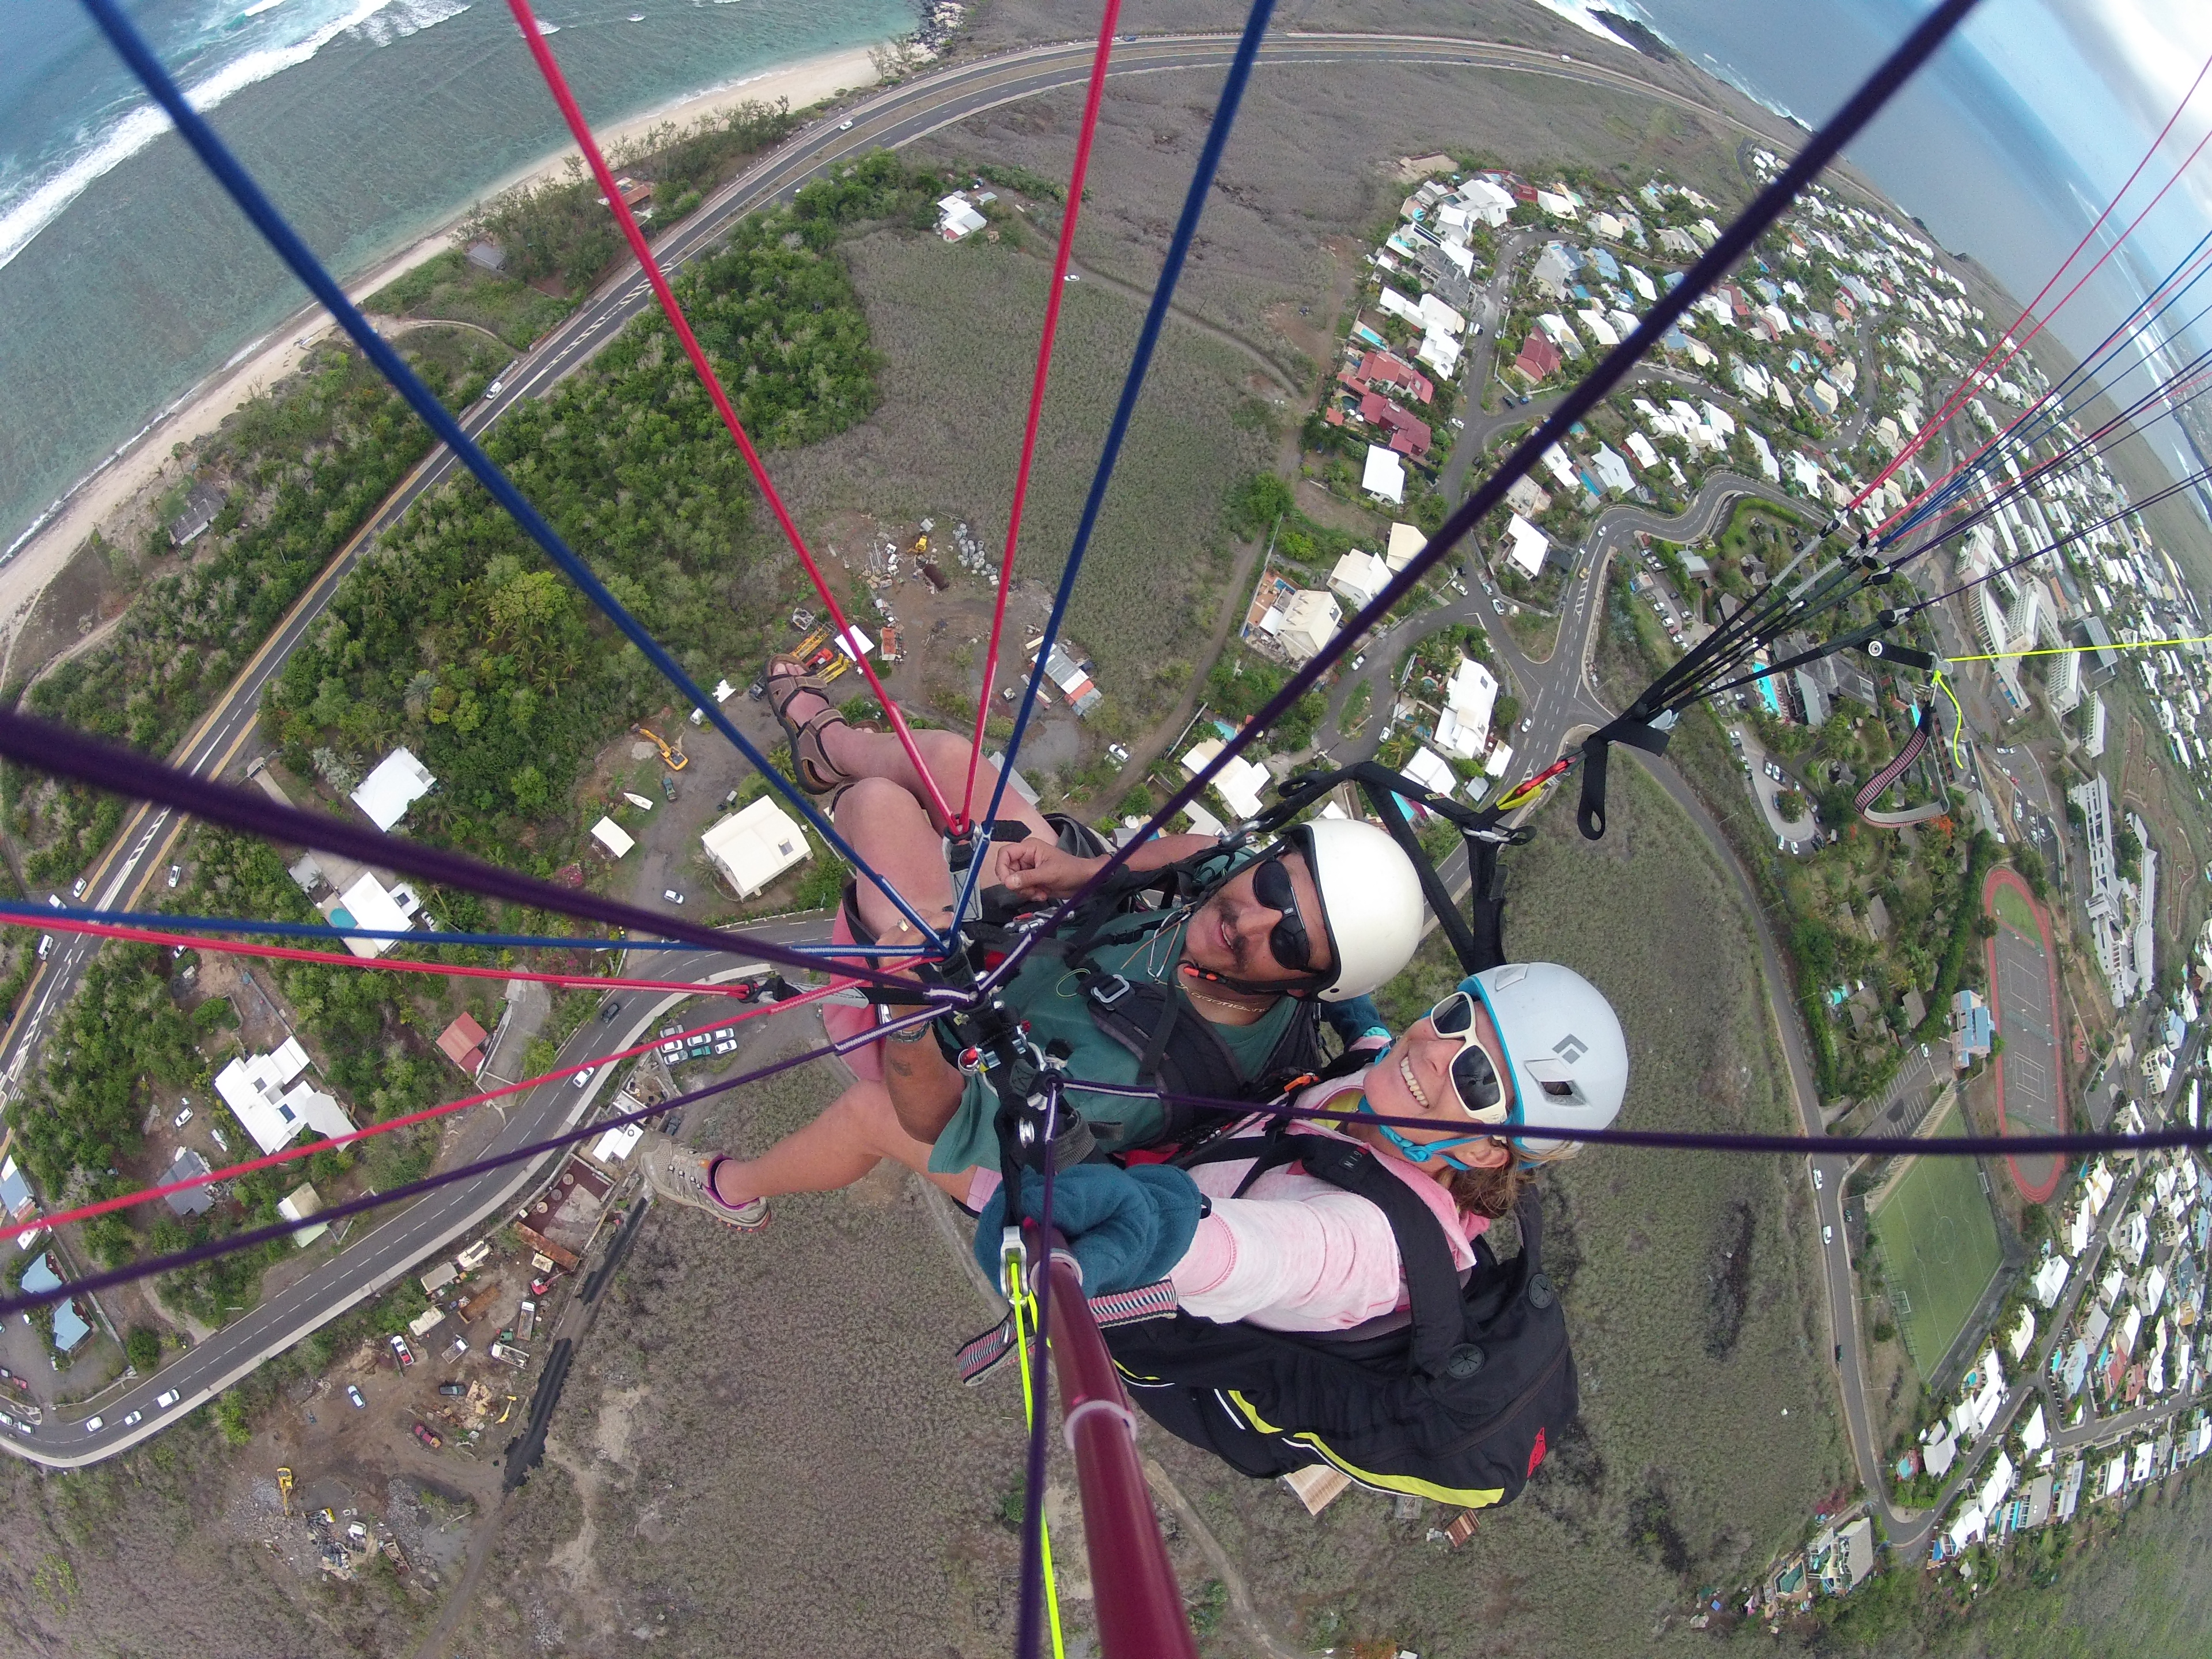
natural, air sports, adventure, paragliding, gliding, recreation, powered paragliding, windsports, photography, tree, plant, leisure